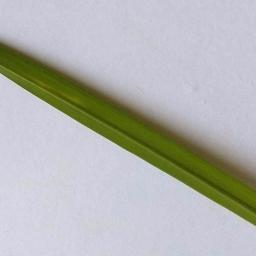
Label: Rice___Healthy